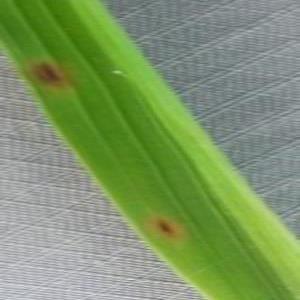
Disease: Brownspot